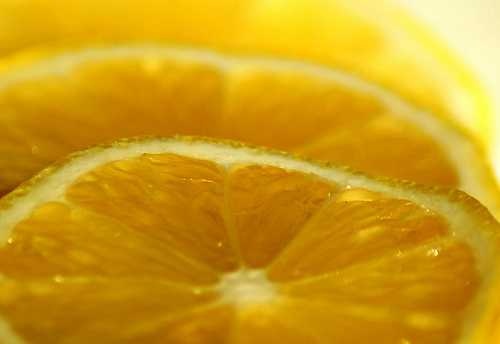
Label: Lemon